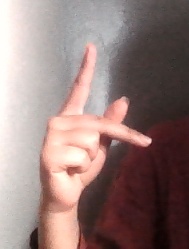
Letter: dha